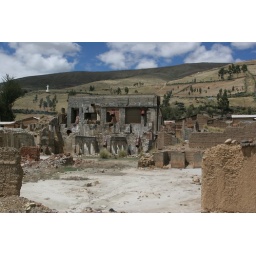
Note the tiny cross on the hill in the background.